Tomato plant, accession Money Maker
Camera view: bottom (45 deg); turntable rotation: 90 degrees
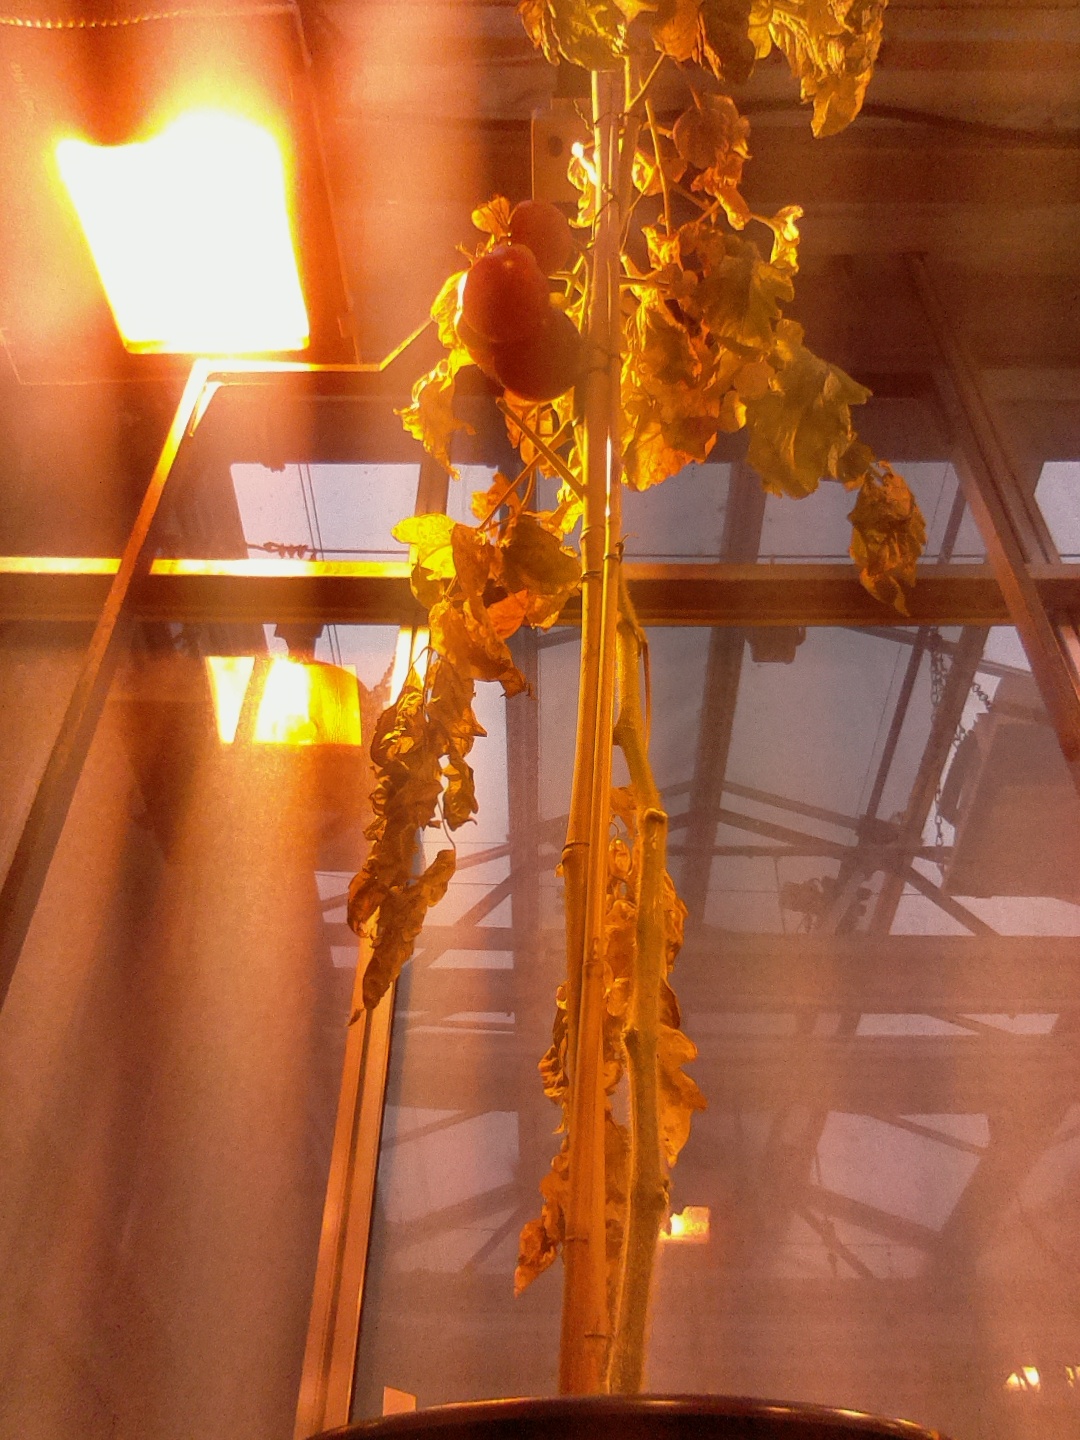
BBCH growth stage 85: 50%-60% of fruits show typical fully ripe color